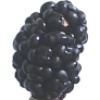
Label: mulberry